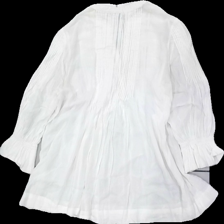
View: back
Type: Blouse
Category: Ladies
Brand: Lindex
Colors: White
Material: 100% Viscose
Cut: Regular
Size: 38
Stains: Minor
Damage: Stain
Damage location: middle center
Price range: <50
Recommended usage: Export
Description: white bouse